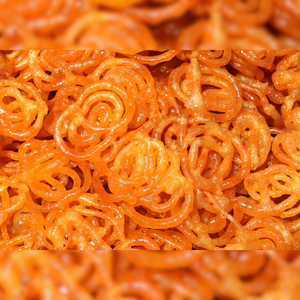
Dish: jalebi